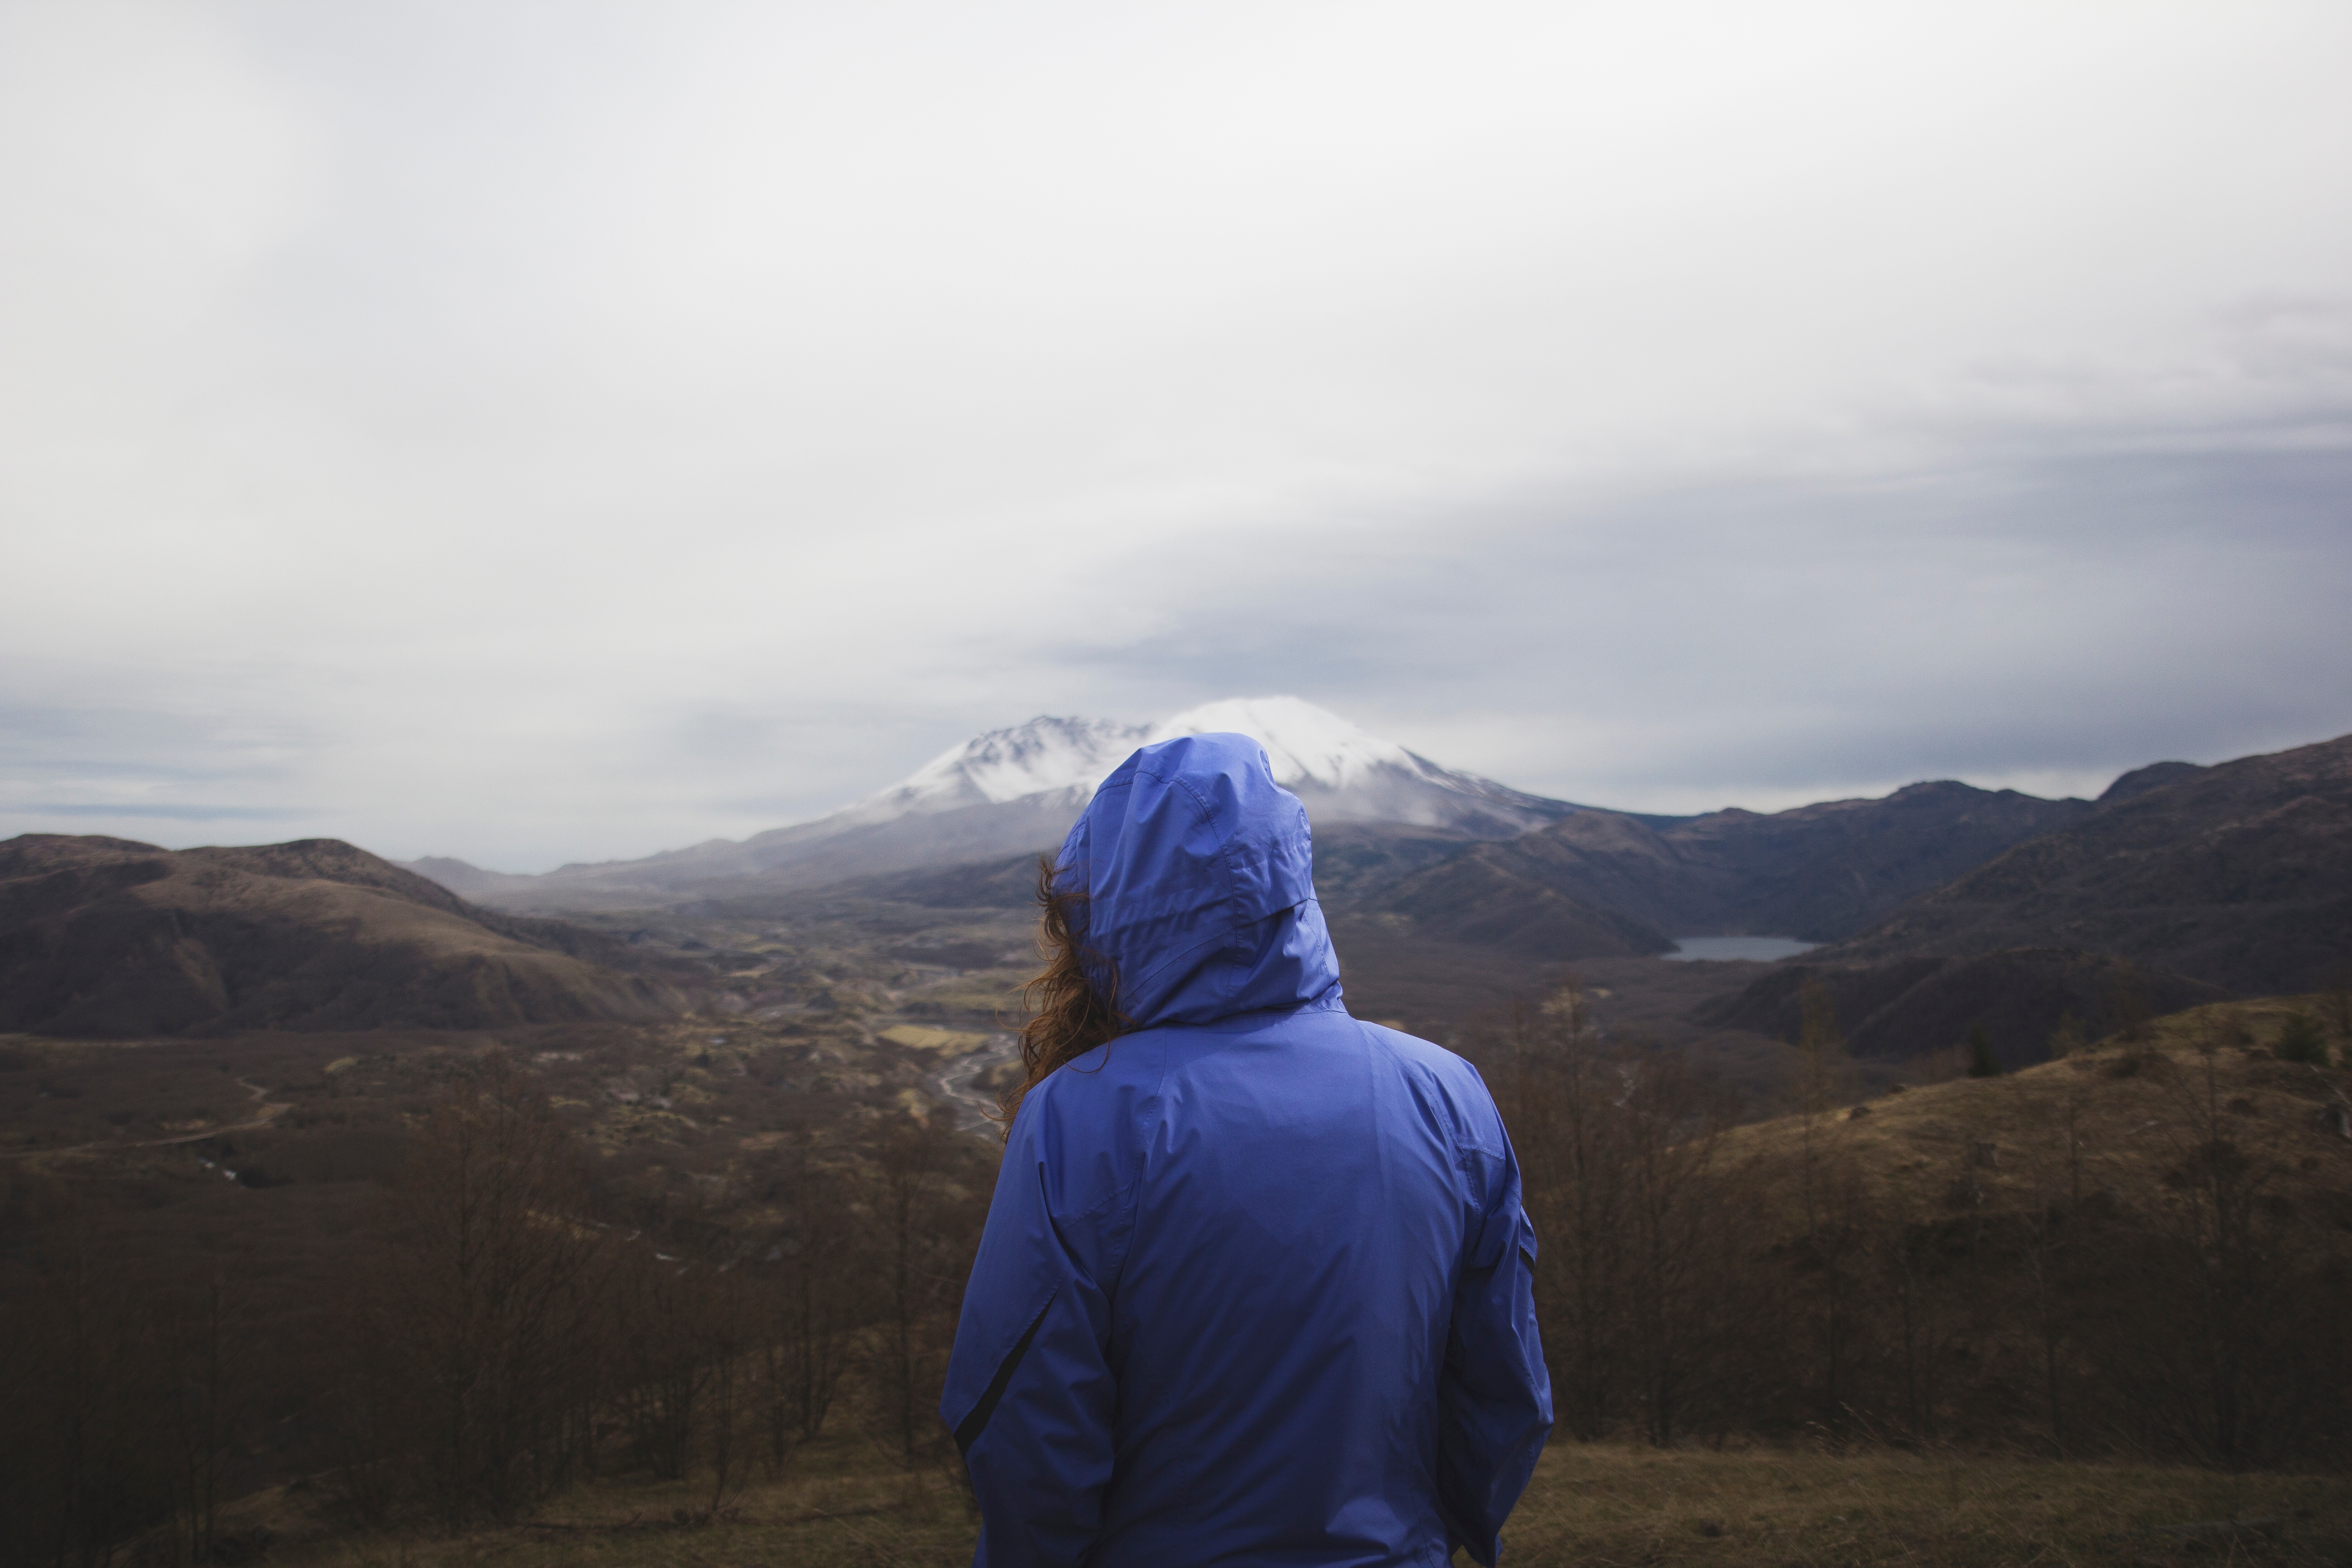
wilderness, walking, mountain, hiking, morning, hill, adventure, valley, mountain range, ridge, summit, mountaineering, backpacking, plateau, fell, landform, geographical feature, atmospheric phenomenon, mountainous landforms